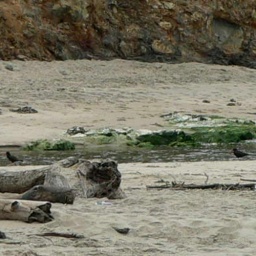
Black oystercatchers--a pair walking in the sand along creek mouth on Pescadero Beach , May 2010. BlkOyster51610PescMarsmjb